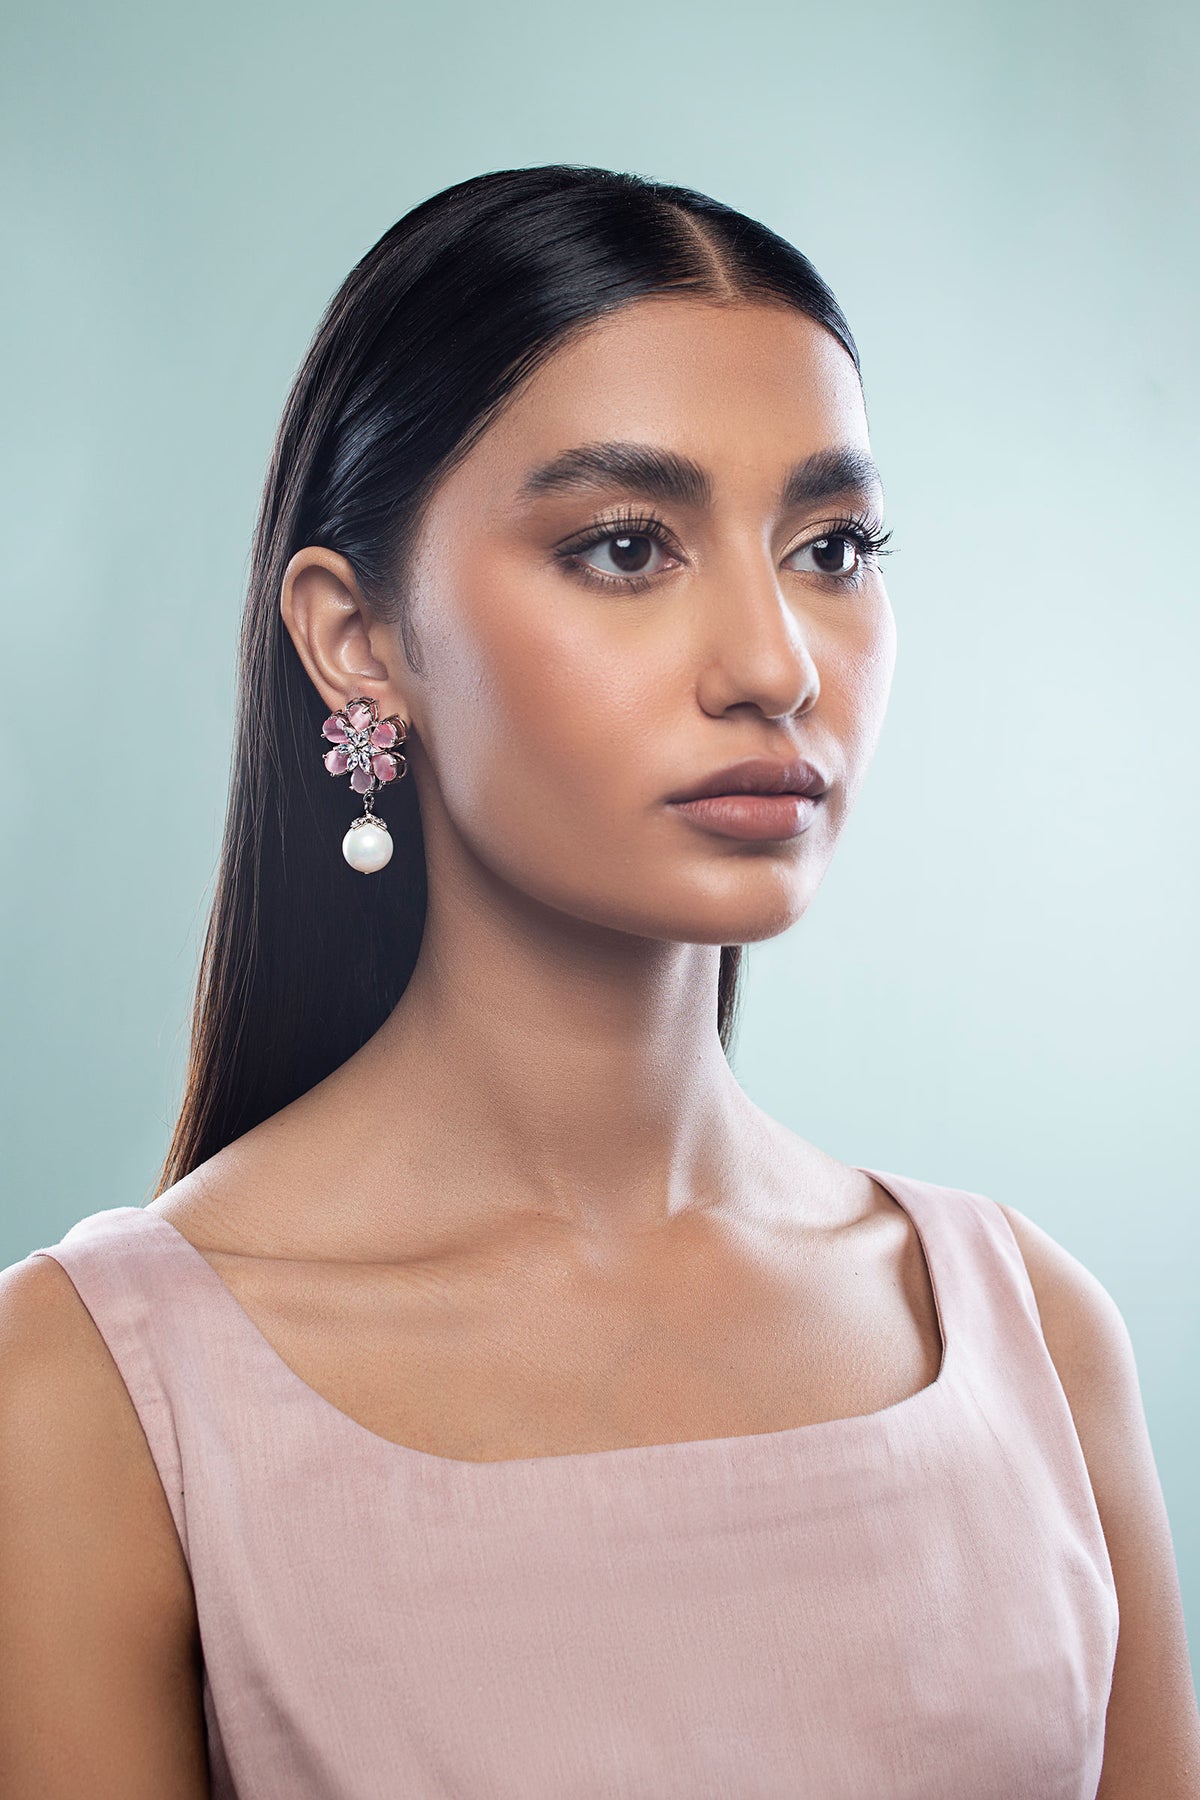
pink karla pearl earring